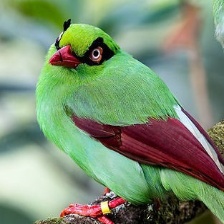
Species: GREEN MAGPIE
Scientific name: CISSA CHINENSIS
ImageNet parent category: magpie